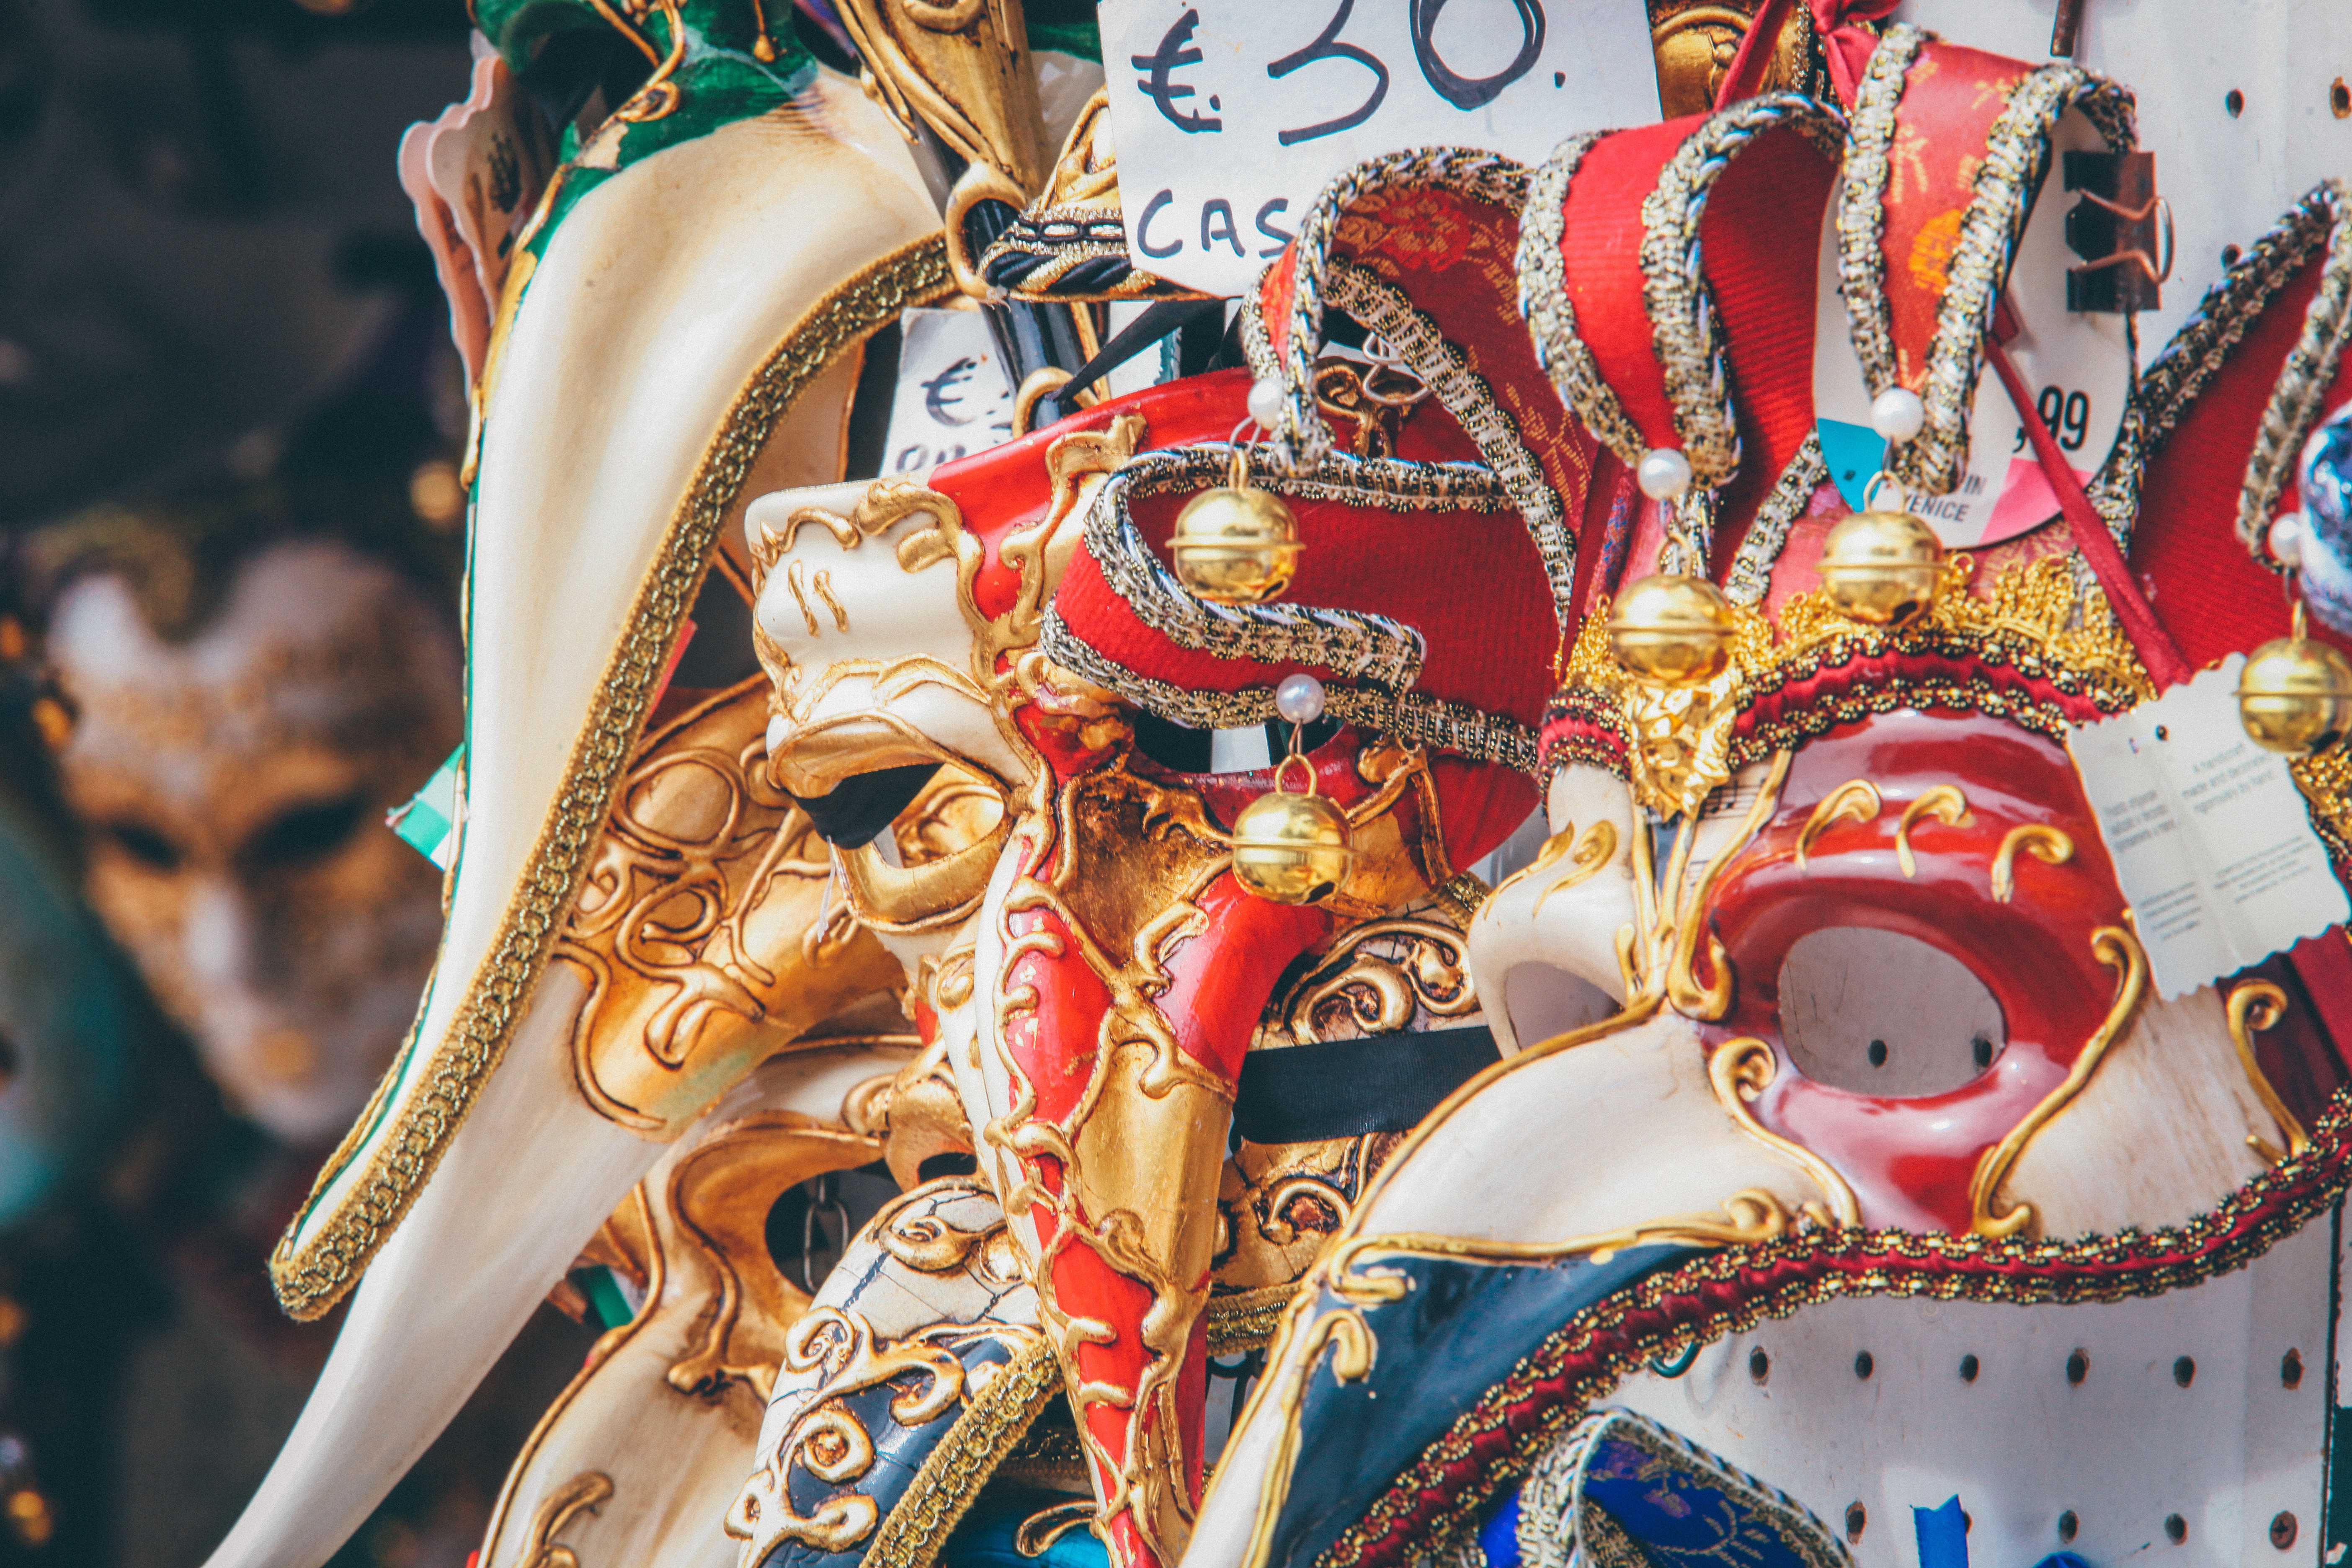
carnival, amusement park, festival, temple, tradition, mythology, amusement ride